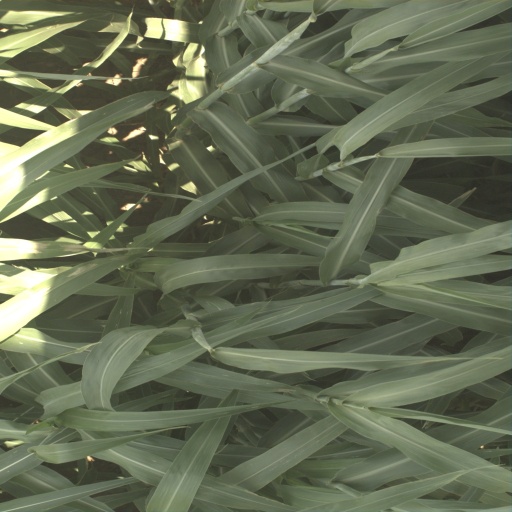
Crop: sorghum